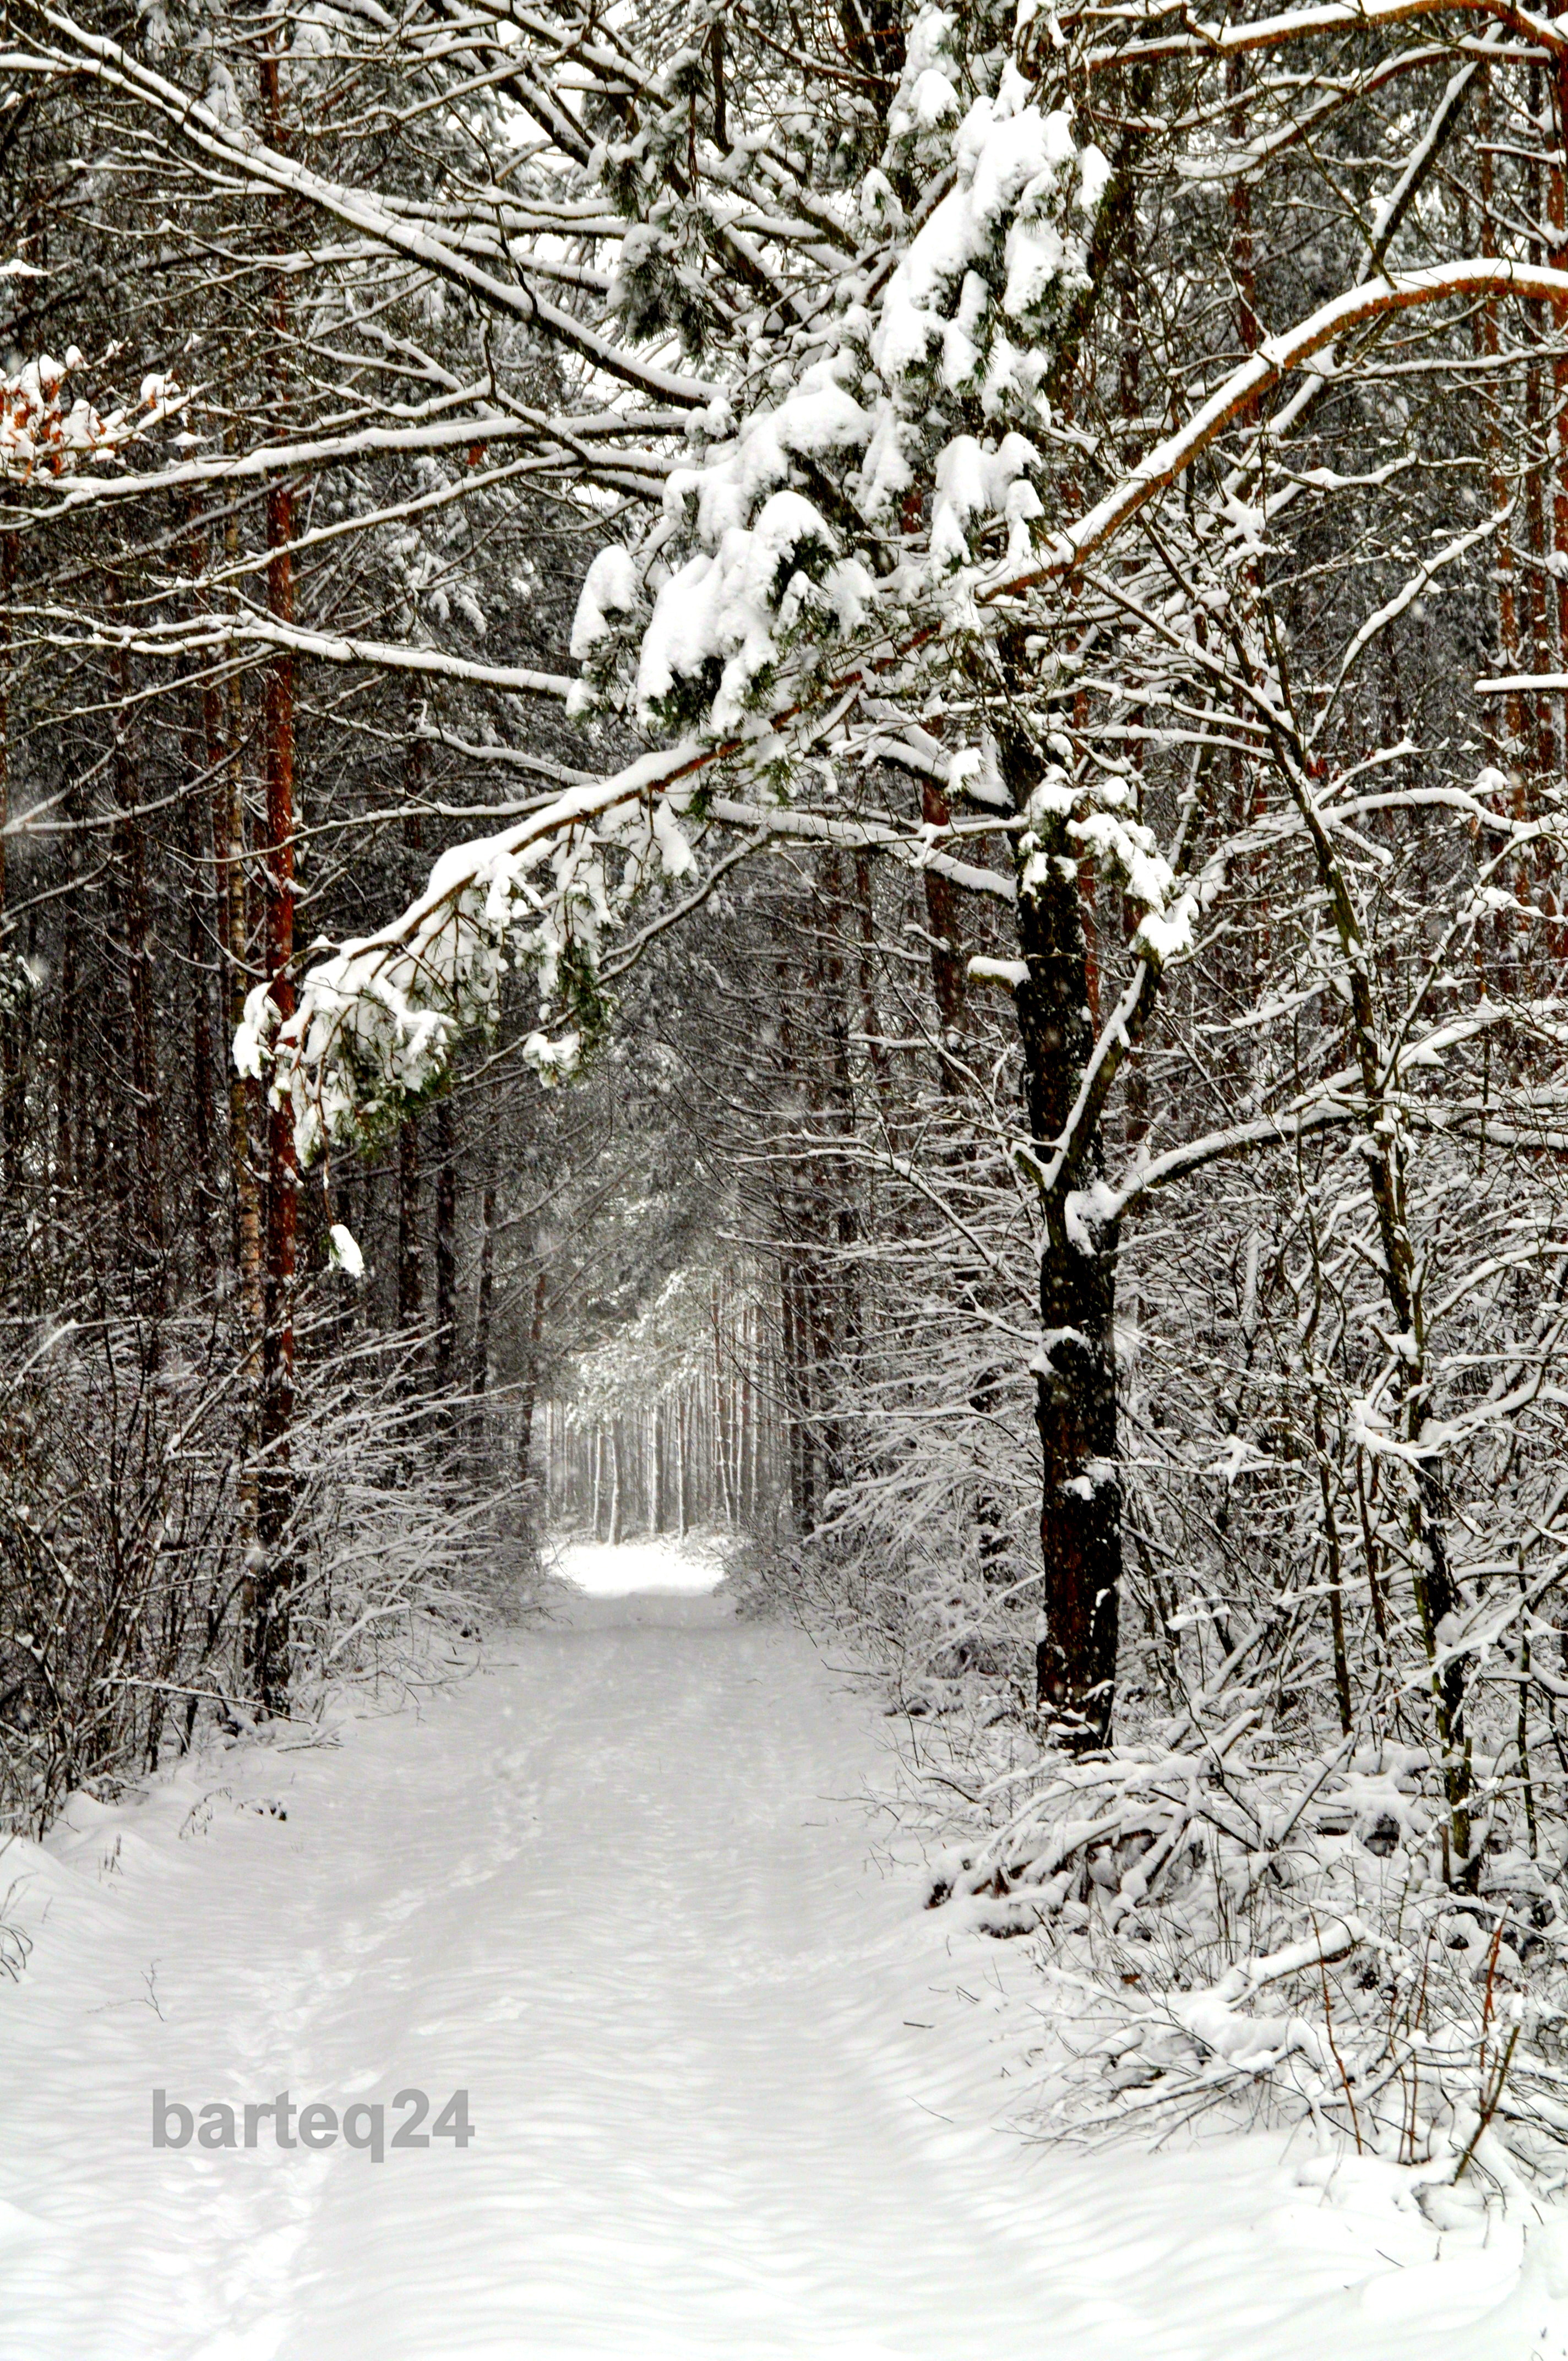
tree, forest, branch, snow, winter, plant, frost, europe, ice, weather, season, poland, blizzard, polska, mazovia, mazowsze, stupsk, mlawa, freezing, m awa, woody plant, winter storm, rain and snow mixed